Murat Reis Mosque

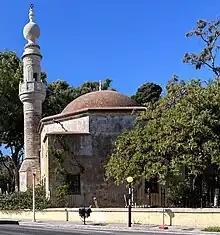
Murat Reis Mosque in Rhodes

The Murat Reis Mosque (from ) is a historical Ottoman-era mosque in the Aegean island of Rhodes, in Greece. Named in honour of Murat Reis the Elder, an important admiral of the Ottoman Navy, the mosque still stands, it is in need of restoration and is not open for worship, similar to the majority of Ottoman mosques found in Rhodes. It is notable for its unusual minaret design, a post-Ottoman addition that replaced the original structure when the island was under Italian administration after the Italo-Turkish War.